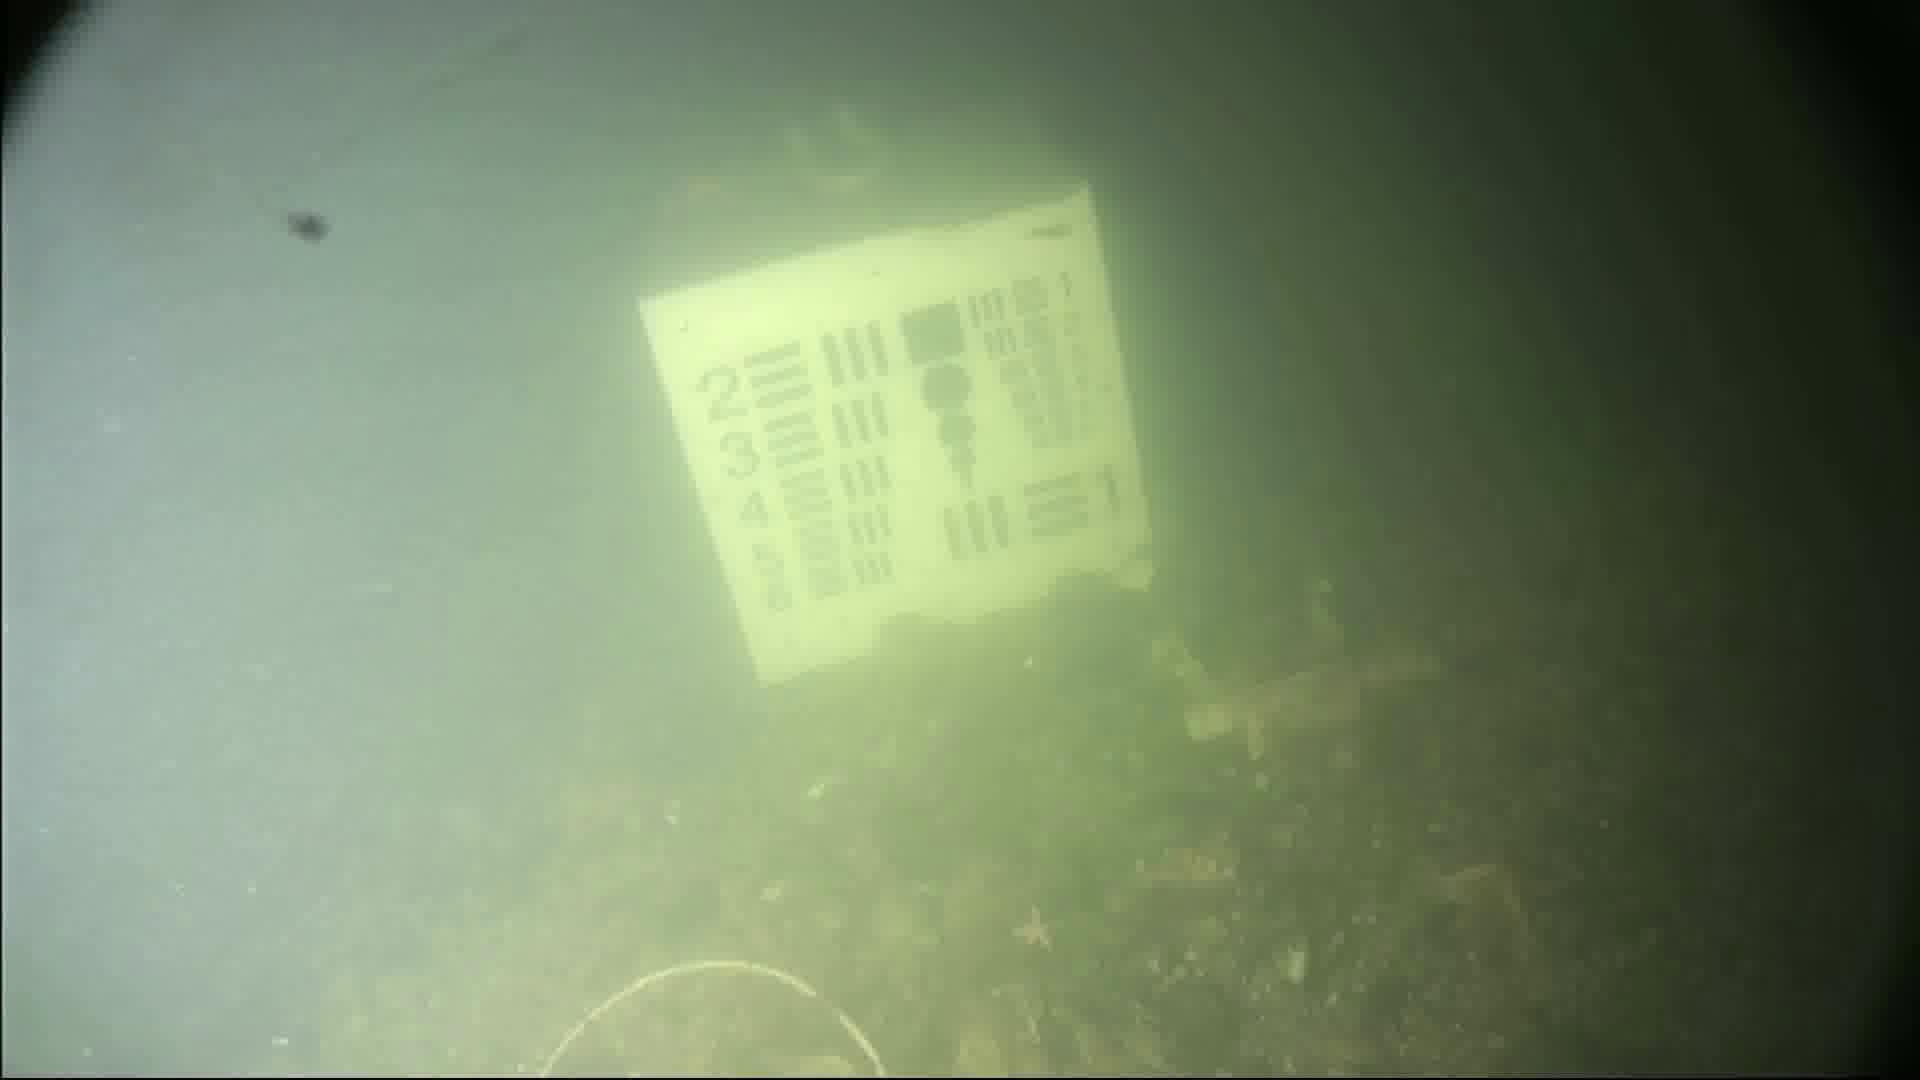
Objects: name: starfish
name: crab